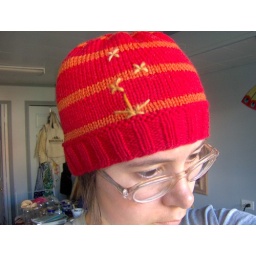
striped and starry day hat in action